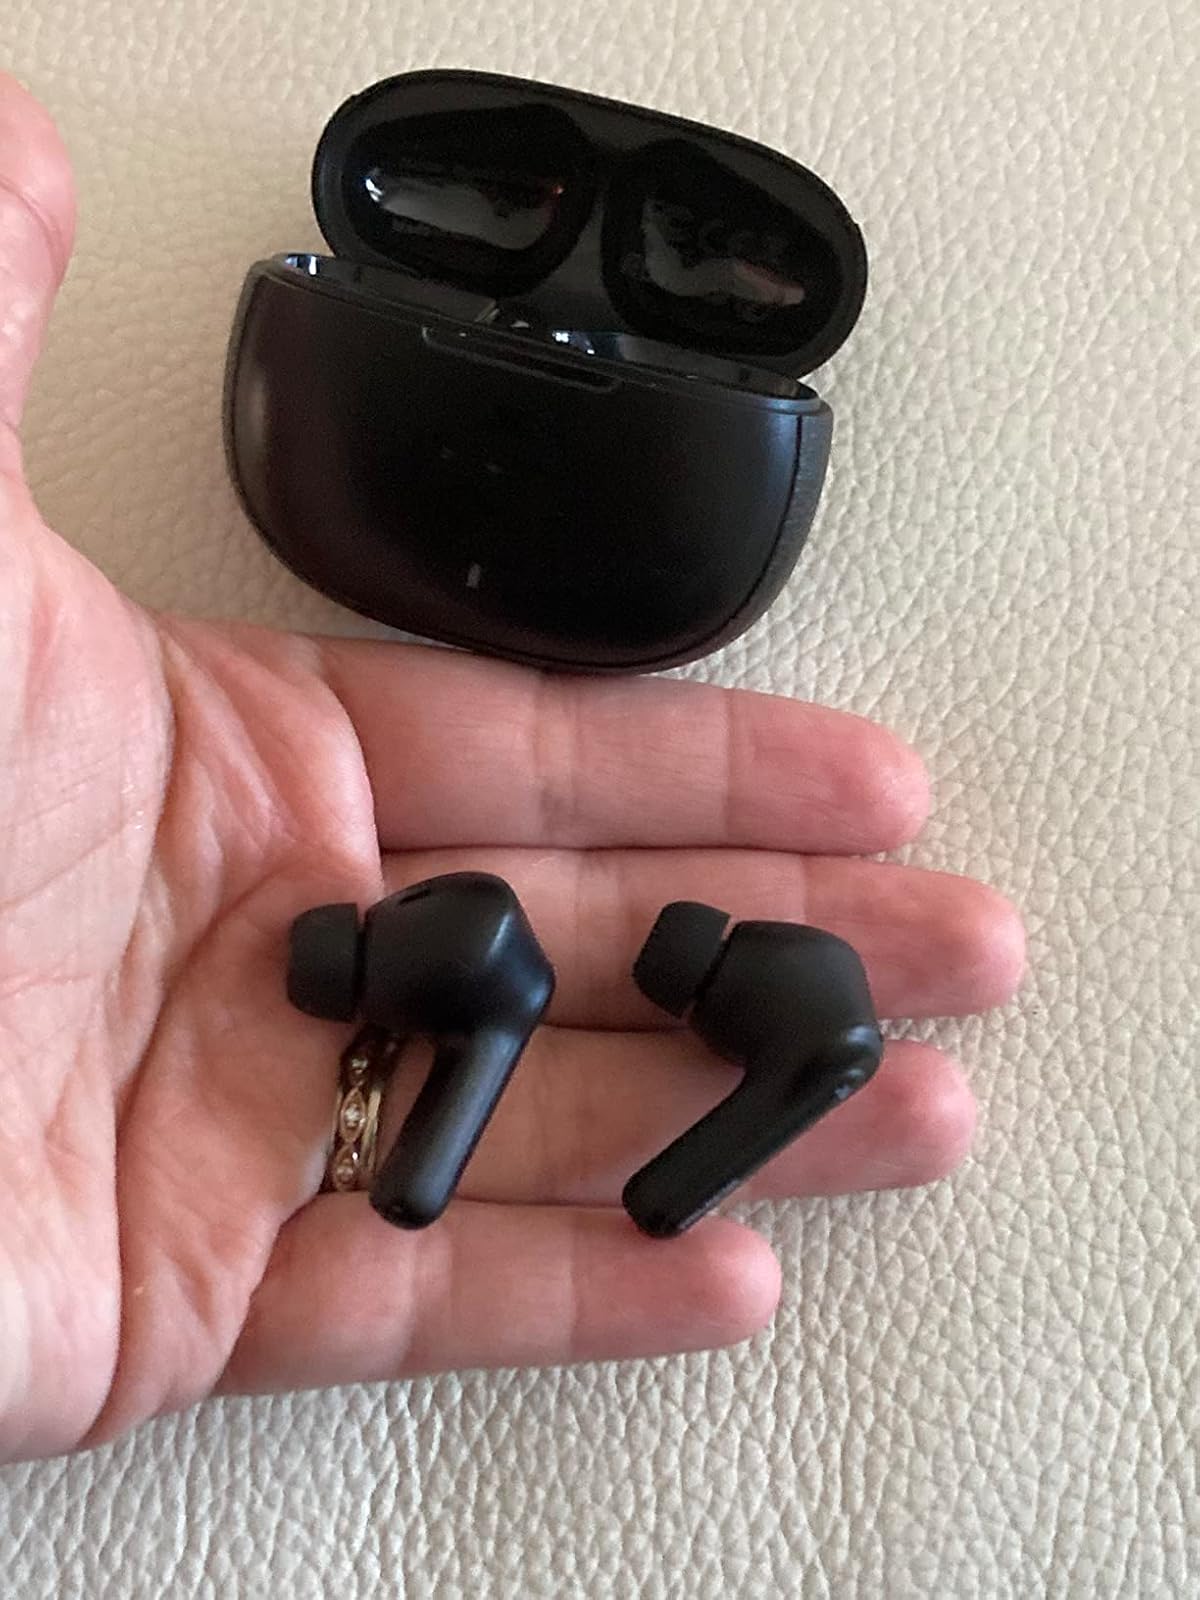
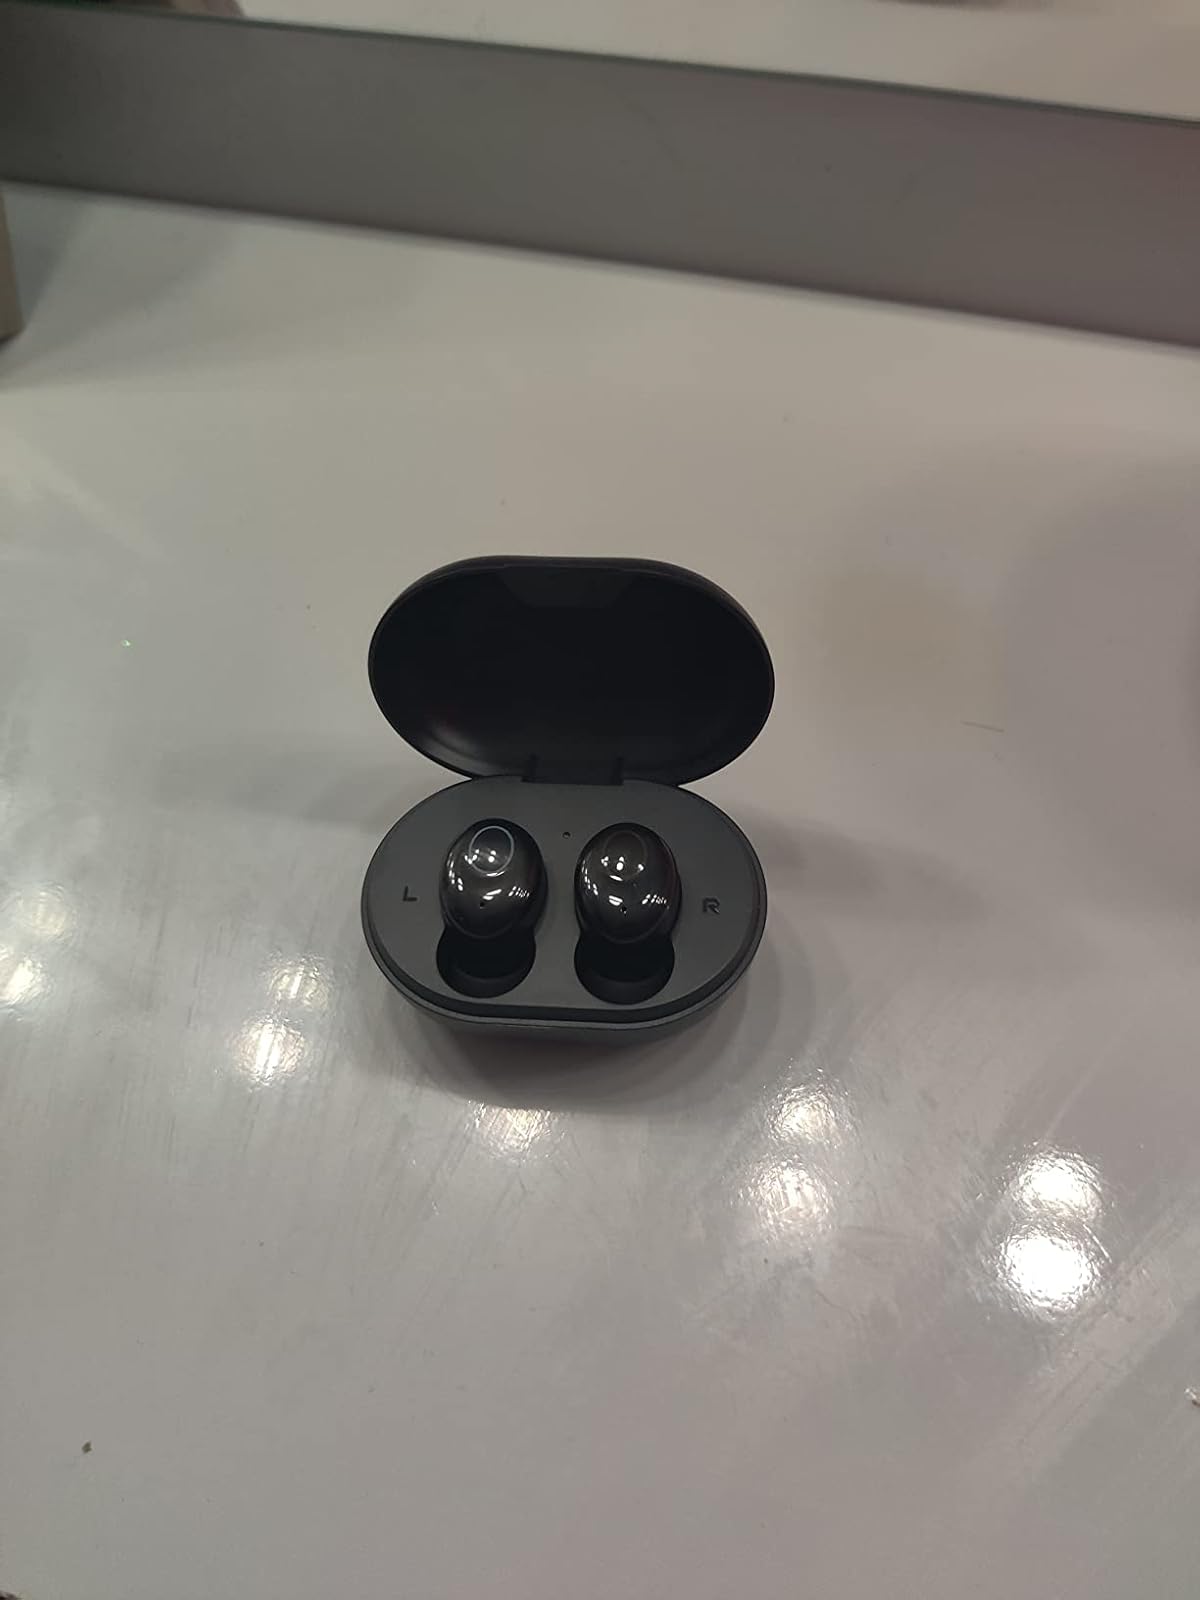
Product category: earbuds
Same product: no